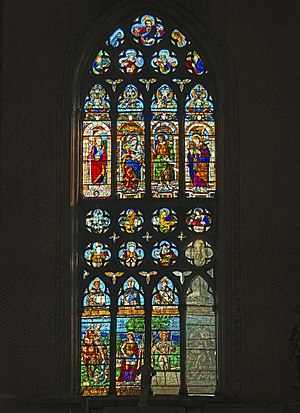
Republikken Venedigs økonomiske historie / Venedig som verdenshandelsmagt (13. til 15. århundrede) / Erhverv og lav / Glas
Glasmaleri, S. Zanipolo
Republikken Venedigs økonomiske historie har især været forbundet med handel. Gennem skiftende tider har Venedig haft handel som en afgørende forudsætning for sin trivsel, til dels suppleret med fremstillings- og forædlingsvirksomhed.